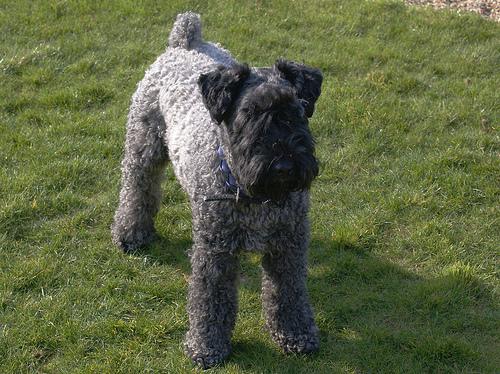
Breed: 229-n000087-Kerry_blue_terrier